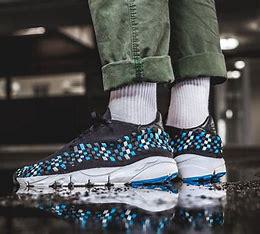
Brand: Nike
Model: Air Footscape Woven